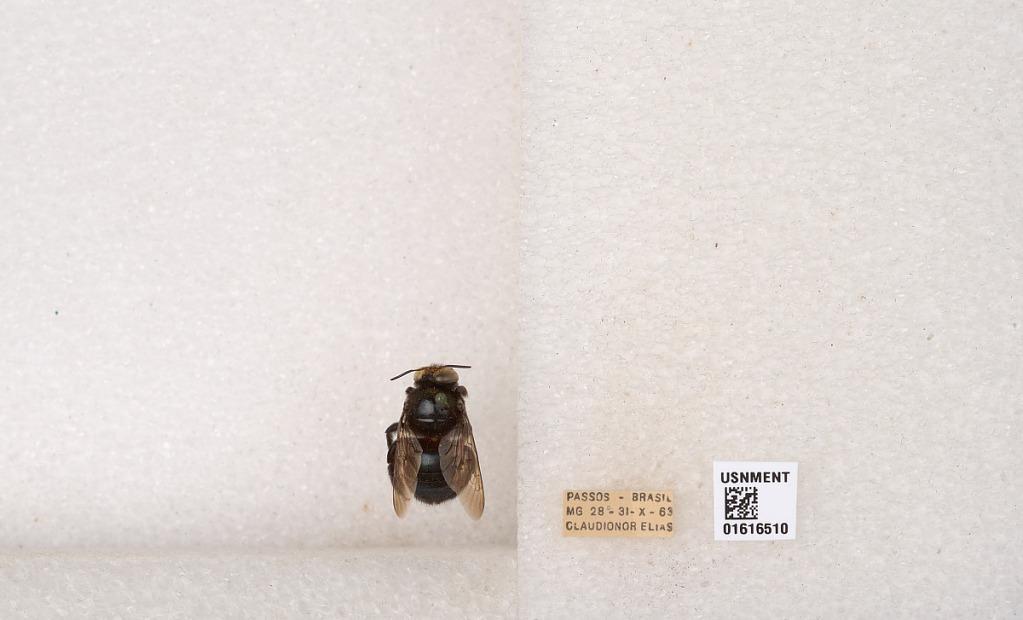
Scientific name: Xylocopa (Schonnherria) subcyanea Pérez
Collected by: C. Elias
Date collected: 1963-10-28
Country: Brazil
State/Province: Minas Gerais
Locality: Passos